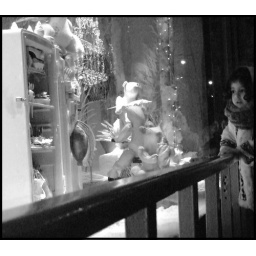
The window display outside Galeries LaFayette in Paris. I think this little girl is just so cute.